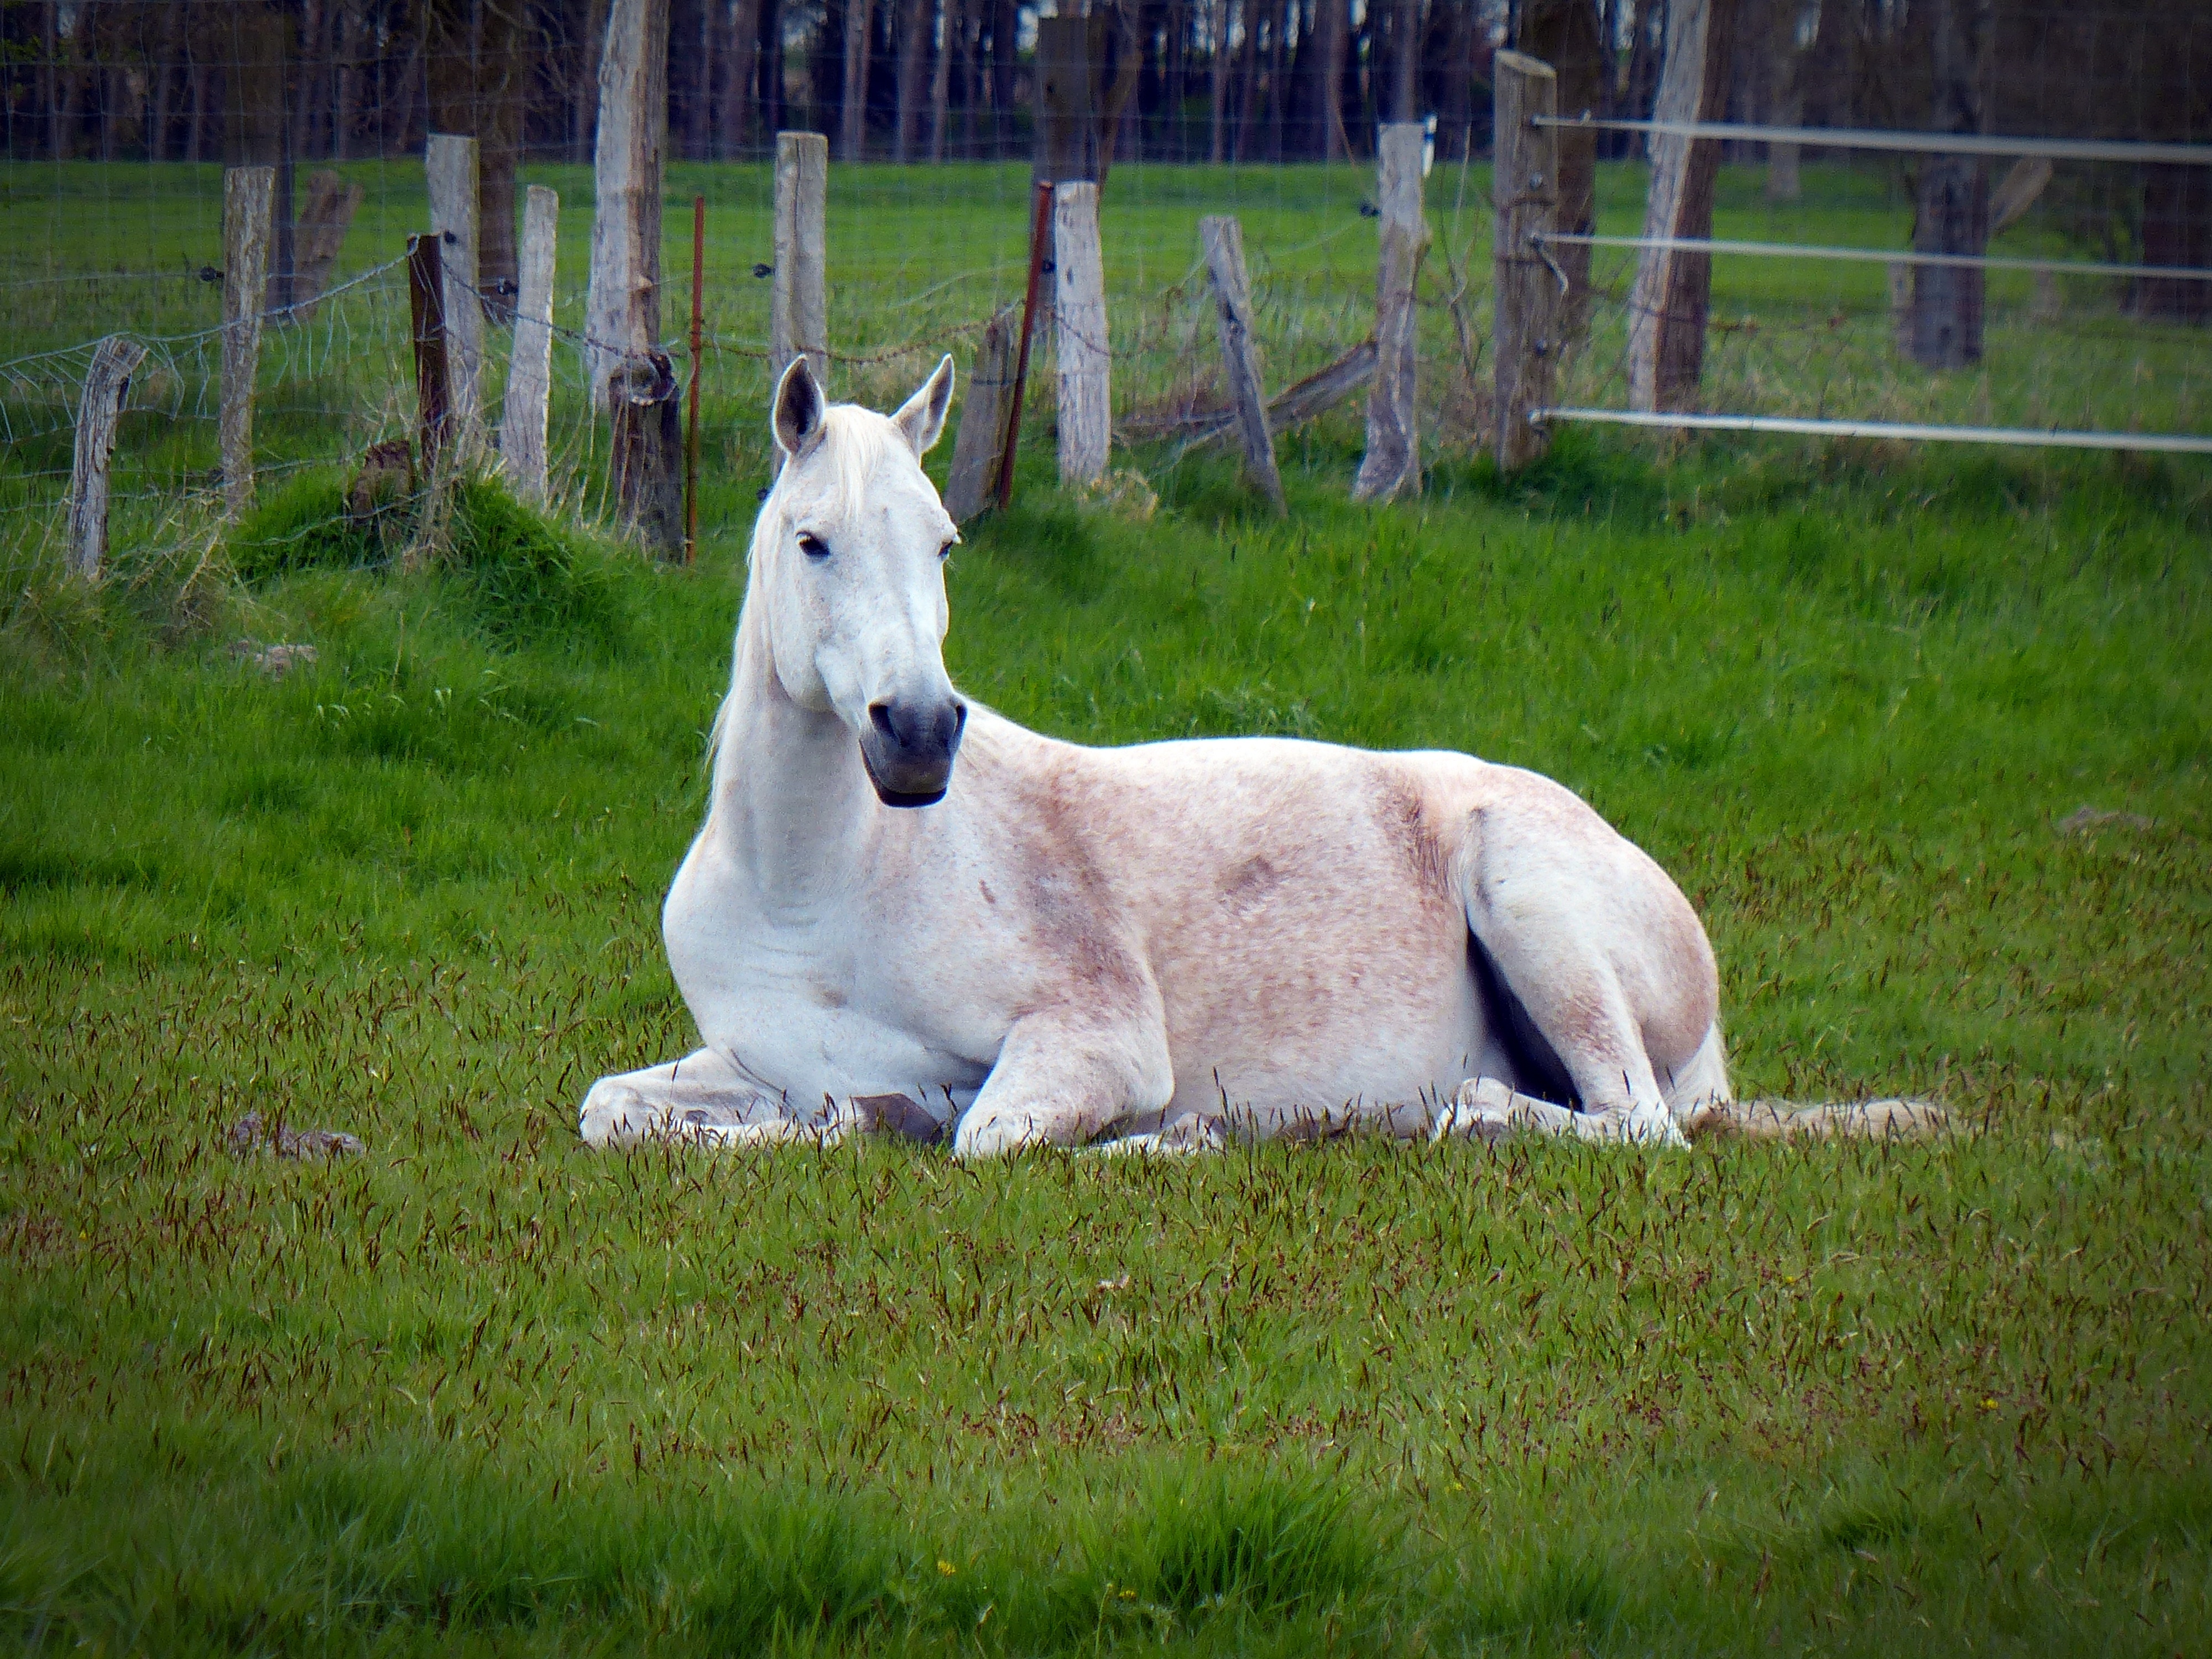
nature, white, animal, pasture, grazing, horse, mammal, stallion, mane, rest, vertebrate, mare, mold, foal, concerns, white horse, horse like mammal